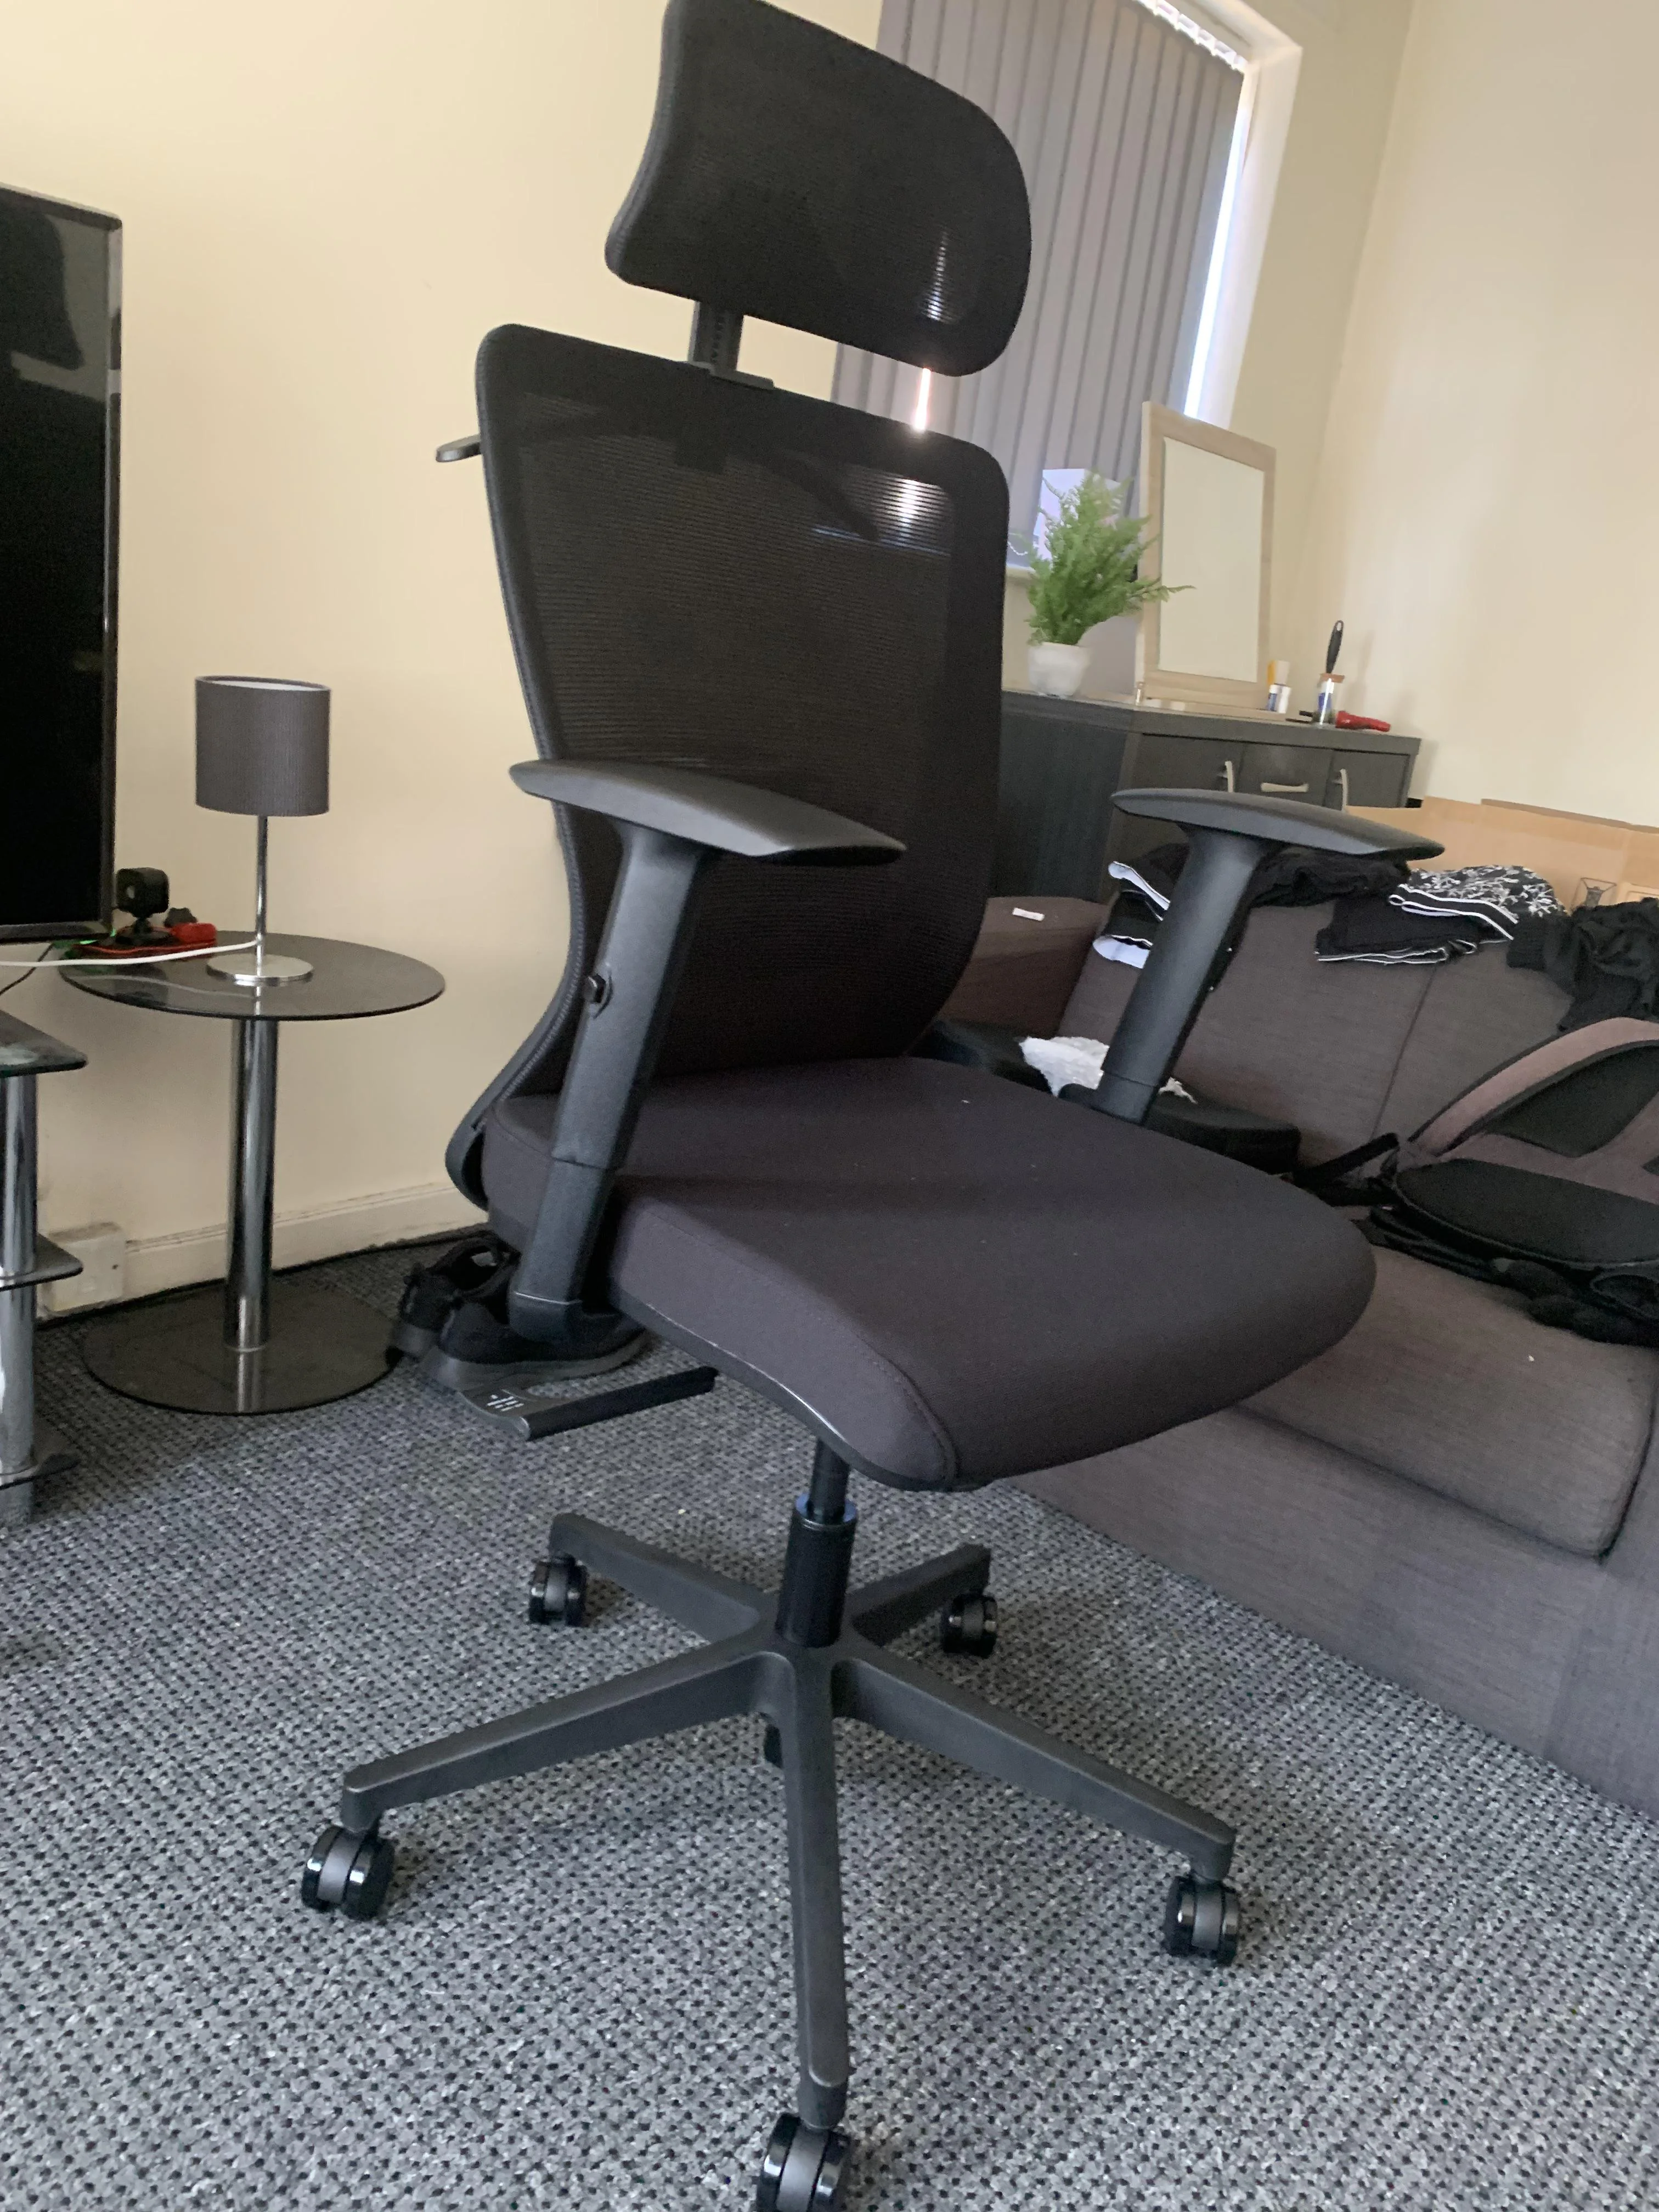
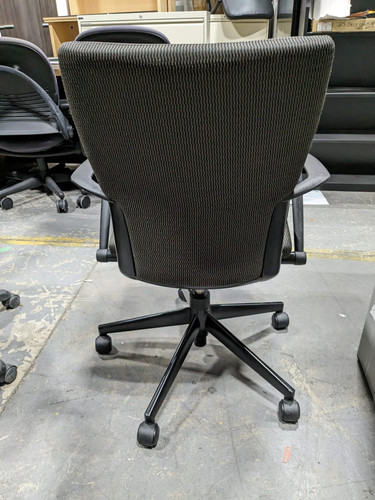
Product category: items_chair
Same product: no